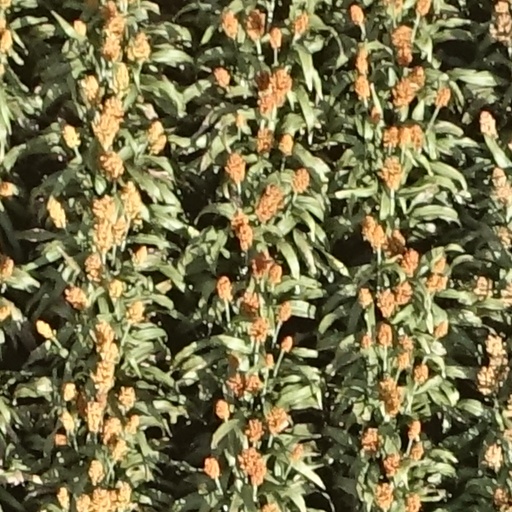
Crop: sorghum